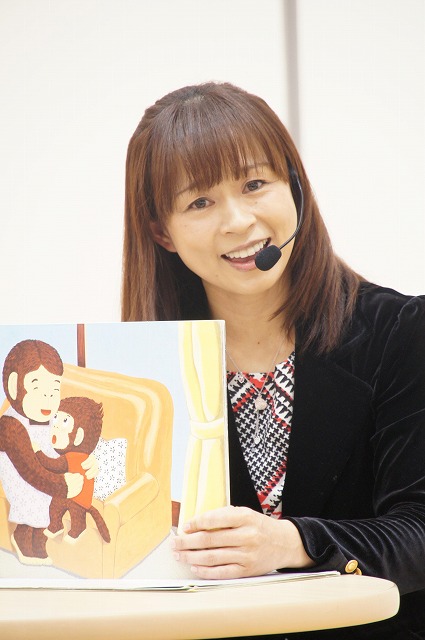
จุงโกะ อิวาโอะ

| name = จุงโกะ อิวาโอะ
| image = JunkoIwao.jpg
| caption = อิวาโอะในปี 2013
| native_name = 岩男 潤子
| native_name_lang = ja
| birth_place = จังหวัดโออิตะ ประเทศญี่ปุ่น
| years_active = 1994–ปัจจุบัน
| agent = J. Island
| spouse = ฮารูกิจิ ยามาโมโตะ (1998–2007)
จุงโกะ อิวาโอะ (, เกิดวันที่ 18 กุมภาพันธ์ ค.ศ. 1970) เป็นนักพากย์และนักร้องหญิงชาวญี่ปุ่น
== ประวัติ ==
* วันเกิด : 18 กุมภาพันธ์ พ.ศ. 2513
* บ้านเกิด : เมืองโออิตะ ประเทศญี่ปุ่น
* สังกัด : สตาร์บอร์ด (อดีตเคยสังกัด 81 โปรดิวซ์)
== ผลงาน ==
=== แอนิเมชัน ===
* มอนตาน่า โจนส์ รับบทเป็น เมลิซซ่า โซน
* คีย์ เดอะ เมทัล ไอดอล (KEY THE METAL IDOL) รับบทเป็น คีย์ หรือ มิมะ โทคิโกะ
* โมจาโกะ รับบทเป็น มิกิ
* กัปตันซึบาสะ|กัปตันซึบาสะ J รับบทเป็น อาโอบะ ยาโยอิ
* เพอร์เฟคบลู (Perfect Blue) รับบทเป็น คิริโงเอะ มิมะ
* อีวานเกเลียน รับบทเป็น โฮราคิ ฮิคาริ
* เซนต์เทล รับบทเป็น เคียวโกะ
* มาโฮสึไคไต (Magic User's Club) รับบทเป็น ไอคาวะ อาคาเนะ
* BLUE SEED พันธุ์อสูรสีน้ำเงิน (OVA) รับบทเป็น วาเลนเซีย ทาจิบานะ
* เอกซ์ พลังล้างโลก (ภาคภาพยนตร์จอเงิน) รับบทเป็น โมโน โคโทริ
* วาริเอเบิล จีโอ (OVA) รับบทเป็น มาสุดะ จิโฮะ
* AYA ตำนานนางฟ้า รับบทเป็น เซเรส
* การ์ดแค็ปเตอร์ซากุระ รับบทเป็น ไดโดจิ โทโมโยะ
* ซามูไรพเนจร (OVA) รับบทเป็น ยูกิชิโระ โทโมเอะ
* เดวิลแมนเลดี้ รับบทเป็น ฟุโด จุน
* ทู ฮาร์ท รับบทเป็น คุรุสึงาวะ เซริกะ, คุรุสึงาวะ อายากะ
* เมลตี้แลนเซอร์|เมลตี้แลนเซอร์ ดิ แอนิเมชัน รับบทเป็น ซาคุยะ
* มายฮิเมะ รับบทเป็น ฮิงุราชิ อาคาเนะ
* เทลส์ ออฟ แฟนตาเซีย|เทลส์ ออฟ แฟนตาเซีย ดิ แอนิเมชัน รับบทเป็น มินต์ แอดเนด
=== เกม ===
* เวอร์ชวลไฟท์เตอร์ รับบทเป็น ไป๋ เชน
* เมลตี้แลนเซอร์ รับบทเป็น ซาคุยะ
* โนแอล (NOёL) รับบทเป็น ซาโนคุระ เอมิ
* อีฟ เบิร์สต์ เออร์เรอร์ (EVE burst error) รับบทเป็น โฮโจ มารินะ
* อีฟ เดอะ ลอสต์ วัน (EVE The Lost One) รับบทเป็น โฮโจ มารินะ
* ทรู เลิฟ สตอรี่|ทรู เลิฟ สตอรี่ 2 รับบทเป็น คาซามะ โคดาจิ
* เทลส์ ออฟ แฟนตาเซีย รับบทเป็น มินต์ แอดเนด
* แลงกริซเซอร์|แลงกริซเซอร์ 4 รับบทเป็น เชลฟานีล
* พาวเวอร์ดอลส์|พาวเวอร์ดอลส์ 2 รับบทเป็น อลิซ น็อกซ์
* มิสึเมเตะไนท์ รับบทเป็น เลสลี่ย์ โลปิคาน่า
* ทู ฮาร์ท รับบทเป็น คุรุสึงาวะ เซริกะ, คุรุสึงาวะ อายากะ
=== งานเพลง ===
* hajimemashite
* 18 ban machi no kiseki
* Entrance
* kimochi
* Favorite Song
* alive
* appear
* CANARY
* 1/f
* Sora no iro... Umi no iro...
* Love Songs
== อ้างอิง ==
== แหล่งข้อมูลอื่น ==
* Junko Iwao official Site J. Island
หมวดหมู่:นักพากย์การ์ตูน
หมวดหมู่:นักร้องญี่ปุ่น
หมวดหมู่:บุคคลจากจังหวัดโออิตะ
หมวดหมู่:นักพากย์หญิงชาวญี่ปุ่น